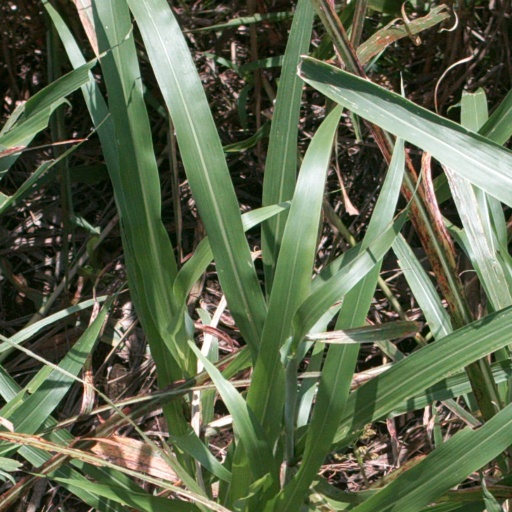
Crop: sorghum